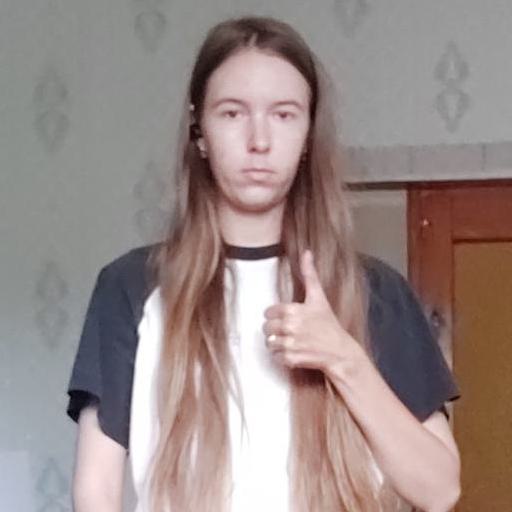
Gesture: like